Kusumoto Ine

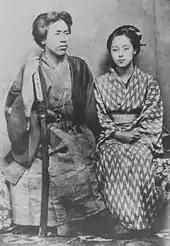
Kusumoto Takako "(right)" and her husband Mise Shūzō "(left)"

Ine continued her studies in Nagasaki under Abe Roan. In 1854 she left Tada with her mother and went with Ninomiya Keisaku's nephew to study under Keisaku in Uwajima, whose lord, the "daimyō" Date Munenari, enthusiastically promoted Western learning. After he suffered a stroke in 1856, Keisaku returned to Nagasaki with Ine and Shūzō.